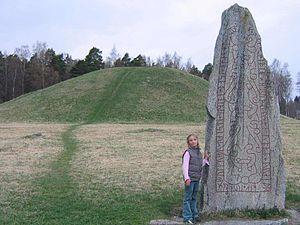
Brøt-Anundr ou Braut-Önundr, qui signifie Anund le destructeur, mort aux alentours de 640, était un roi suédois légendaire de la lignée d'Ynglingar. Son nom pourrait provenir du proto-norrois *Anuwinduz, signifiant « ancêtre vainqueur ».